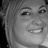
Emotion: happy